Karlsruher SC

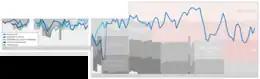
Historical chart of Karlsruher SC league performance

A lower-table side through the 1930s, VfB's performance improved considerably in the following decade. As war overtook the country, the Gauliga Baden was sub-divided at various times into a number of more local city-based circuits, and the team was able to earn three second-place finishes in divisional play. The Gauliga Baden collapsed in 1944–45 after playing a significantly reduced schedule in which many teams, including Mühlburg, were unable to compete. After the war the club slipped from top-flight competition until earning promotion to the Oberliga Süd in 1947. They generally competed as a mid-table side here with the exception of a strong performance in 1951 when they narrowly missed an advance to the national championship rounds after earning a third-place result just a single point behind SpVgg Fürth.